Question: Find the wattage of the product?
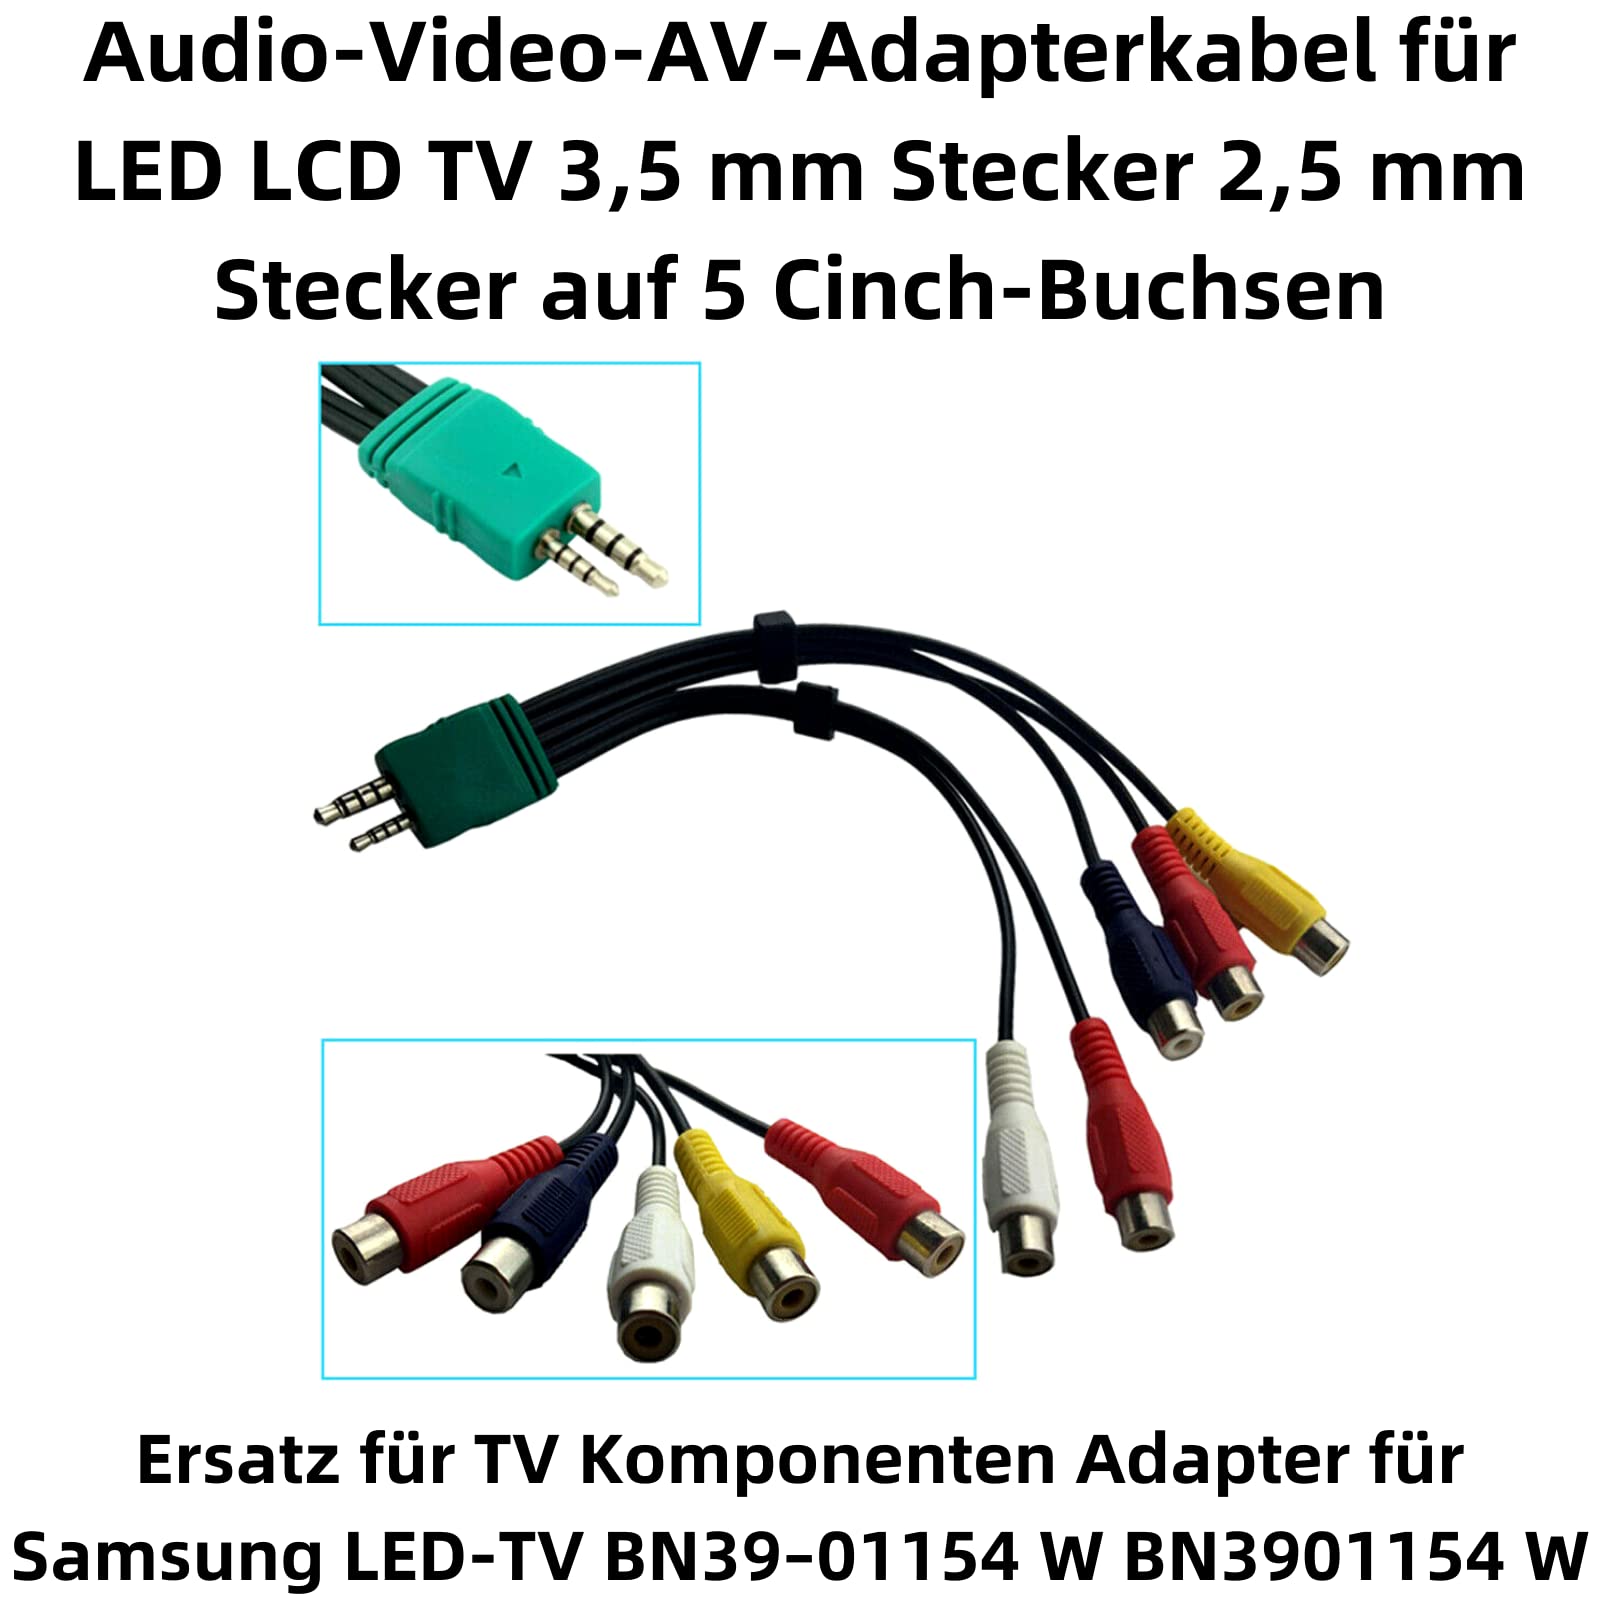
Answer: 1154.0 watt